Akihito

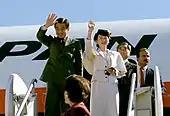
Akihito and Michiko arriving at Andrews Air Force Base in their last foreign visit as crown prince and princess, 1987 (Shōwa 62)

Crown Prince Akihito and Crown Princess Michiko made official visits to thirty-seven countries. As an Imperial Prince, Akihito compared the role of Japanese royalty to that of a robot. He expressed the desire to help bring the Imperial family closer to the people of Japan.